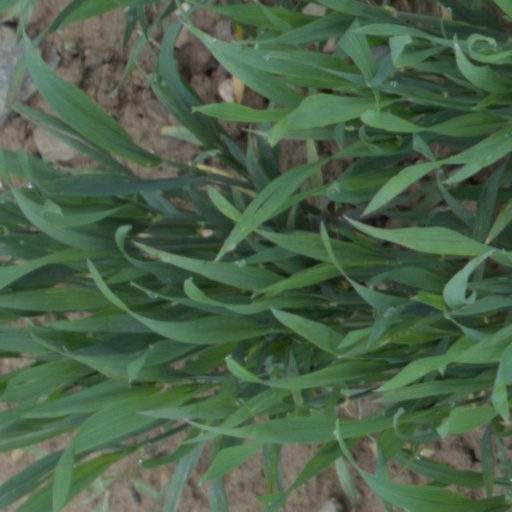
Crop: wheat